43rd Anti-Aircraft Brigade (United Kingdom)

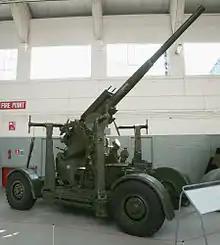
QF 3.7-inch AA gun preserved at Imperial War Museum Duxford.

During 1942 the "Luftwaffe" switched to 'hit and run' attacks against coastal targets. One notable example was the bombing of Middlesbrough railway station by a lone Dornier bomber on August Bank Holiday (3 August).